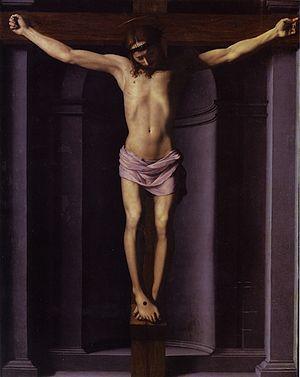
Le musée des Beaux-Arts Jules Chéret est un musée municipal de la ville de Nice.